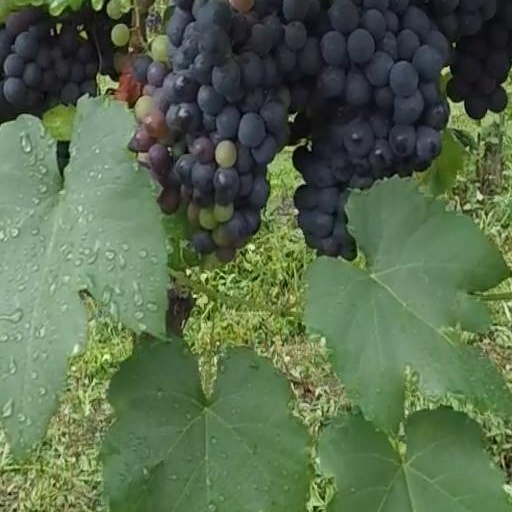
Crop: grape